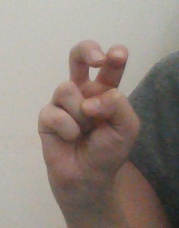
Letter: toot